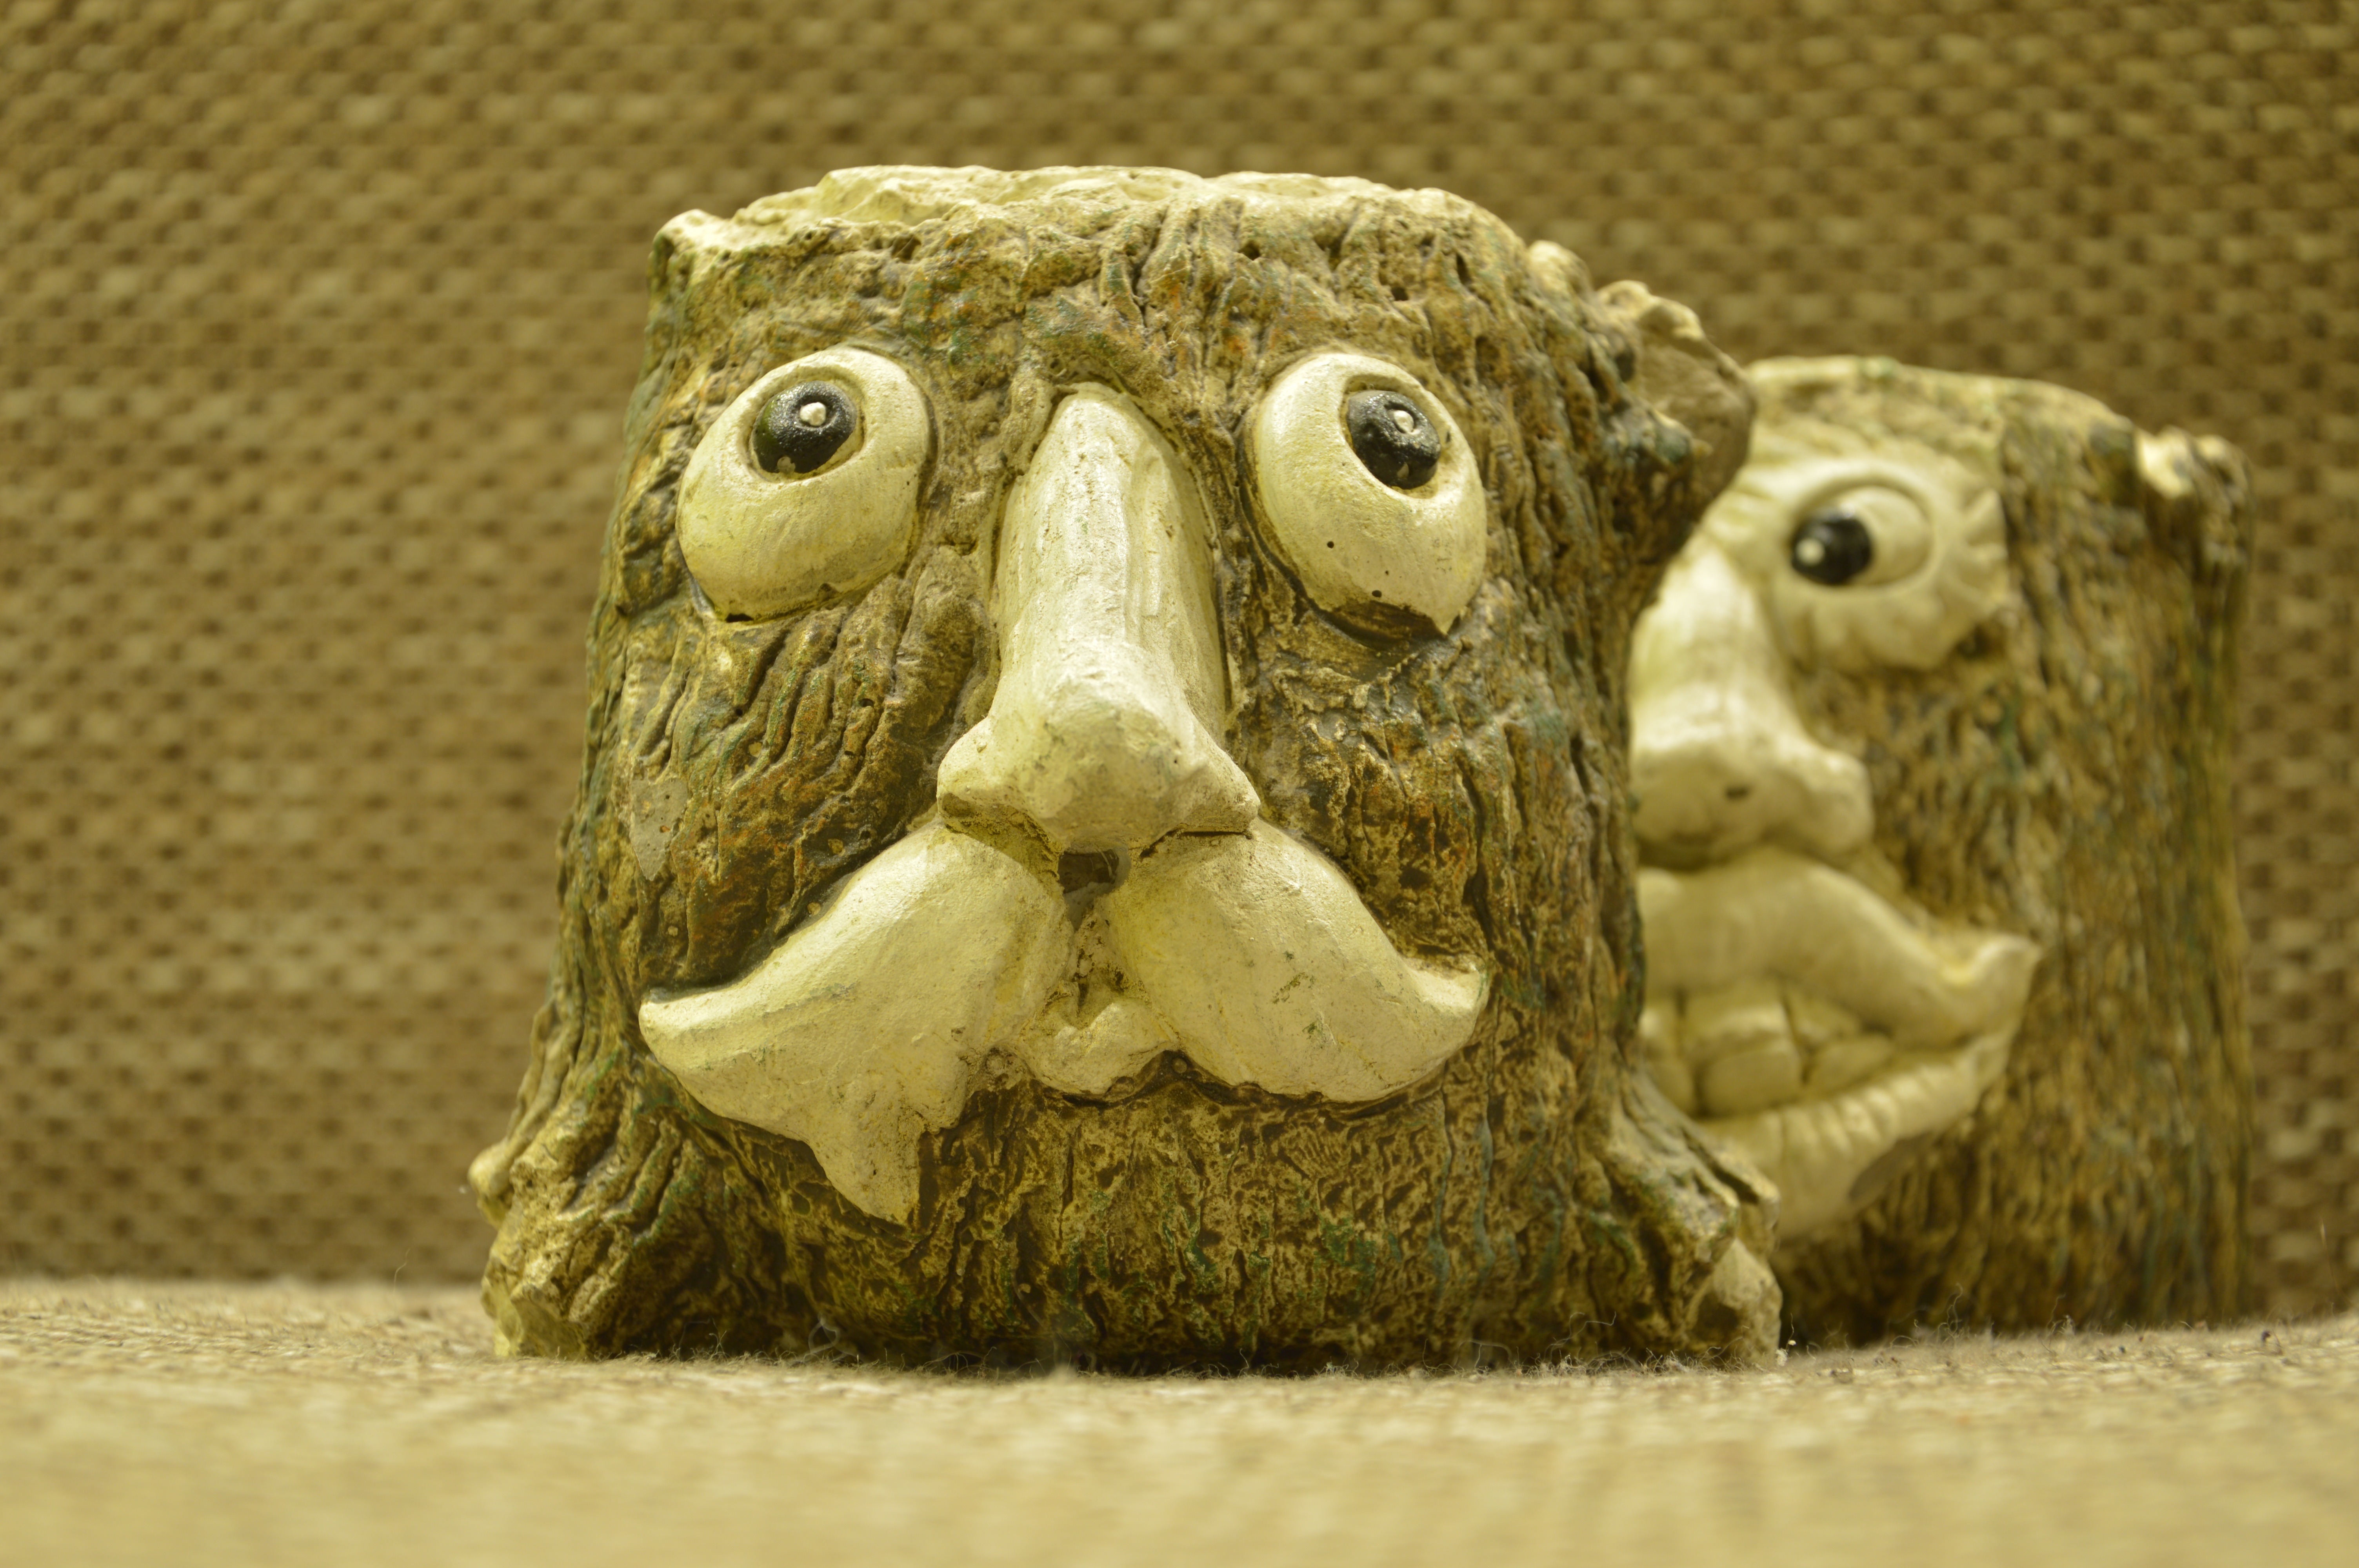
antique, old, stone, monument, statue, symbol, ancient, toy, owl, face, sculpture, art, head, culture, carving, mythology, ancient history